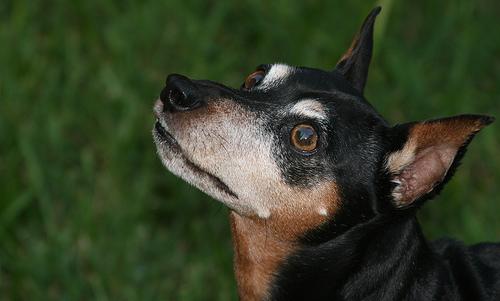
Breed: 561-n000127-miniature_pinscher